Facundo Manes

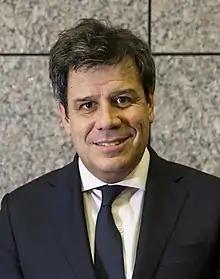

Facundo Manes (born 11 January 1969) is an Argentine neurologist and politician. Since 2021, he has been a National Deputy of Argentina elected in Buenos Aires Province. He is a member of the Radical Civic Union (UCR).